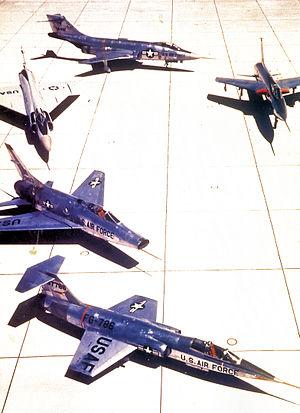
Le Lockheed XF-104 est un prototype d'intercepteur monomoteur, à haute performance et supersonique, d'une série de chasseurs légers et simples de la United States Air Force. Seuls deux appareils sont construits : l'un est utilisé principalement pour la recherche aérodynamique et l'autre sert comme banc d'essai pour l'armement. Les deux prototypes sont détruits dans des accidents au cours des essais, mais cela n'entrave pas la carrière du futur chasseur : le XF-104 est le précurseur du F-104 Starfighter, qui sera produit à plus de 2 500 exemplaires.